Honeymoon Bay, Yilan

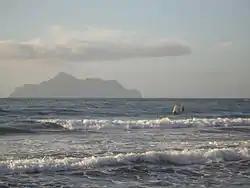
Surfers at Honeymoon Bay in a summer morning. Far away is the Gueishan Island.

The bay has the shape of a half Moon. The northern and southern shores of the bay are rocky, while in between there is a beach covered with fine, dark-gray sand.